Preston C. Lorick House

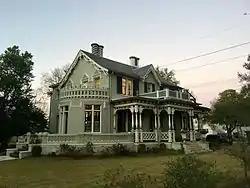

Preston C. Lorick House, also known as the Lorick-Baker House, is a historic home located at Columbia, South Carolina. It was built before 1840, and remodeled in the late 1800s in the Late Victorian style. It is a two-story, frame dwelling, with a wraparound portico. The house features decorative brackets under all eaves and gingerbread woodwork. It was the home of Governor John Lawrence Manning during his term of office from 1852 to 1854.